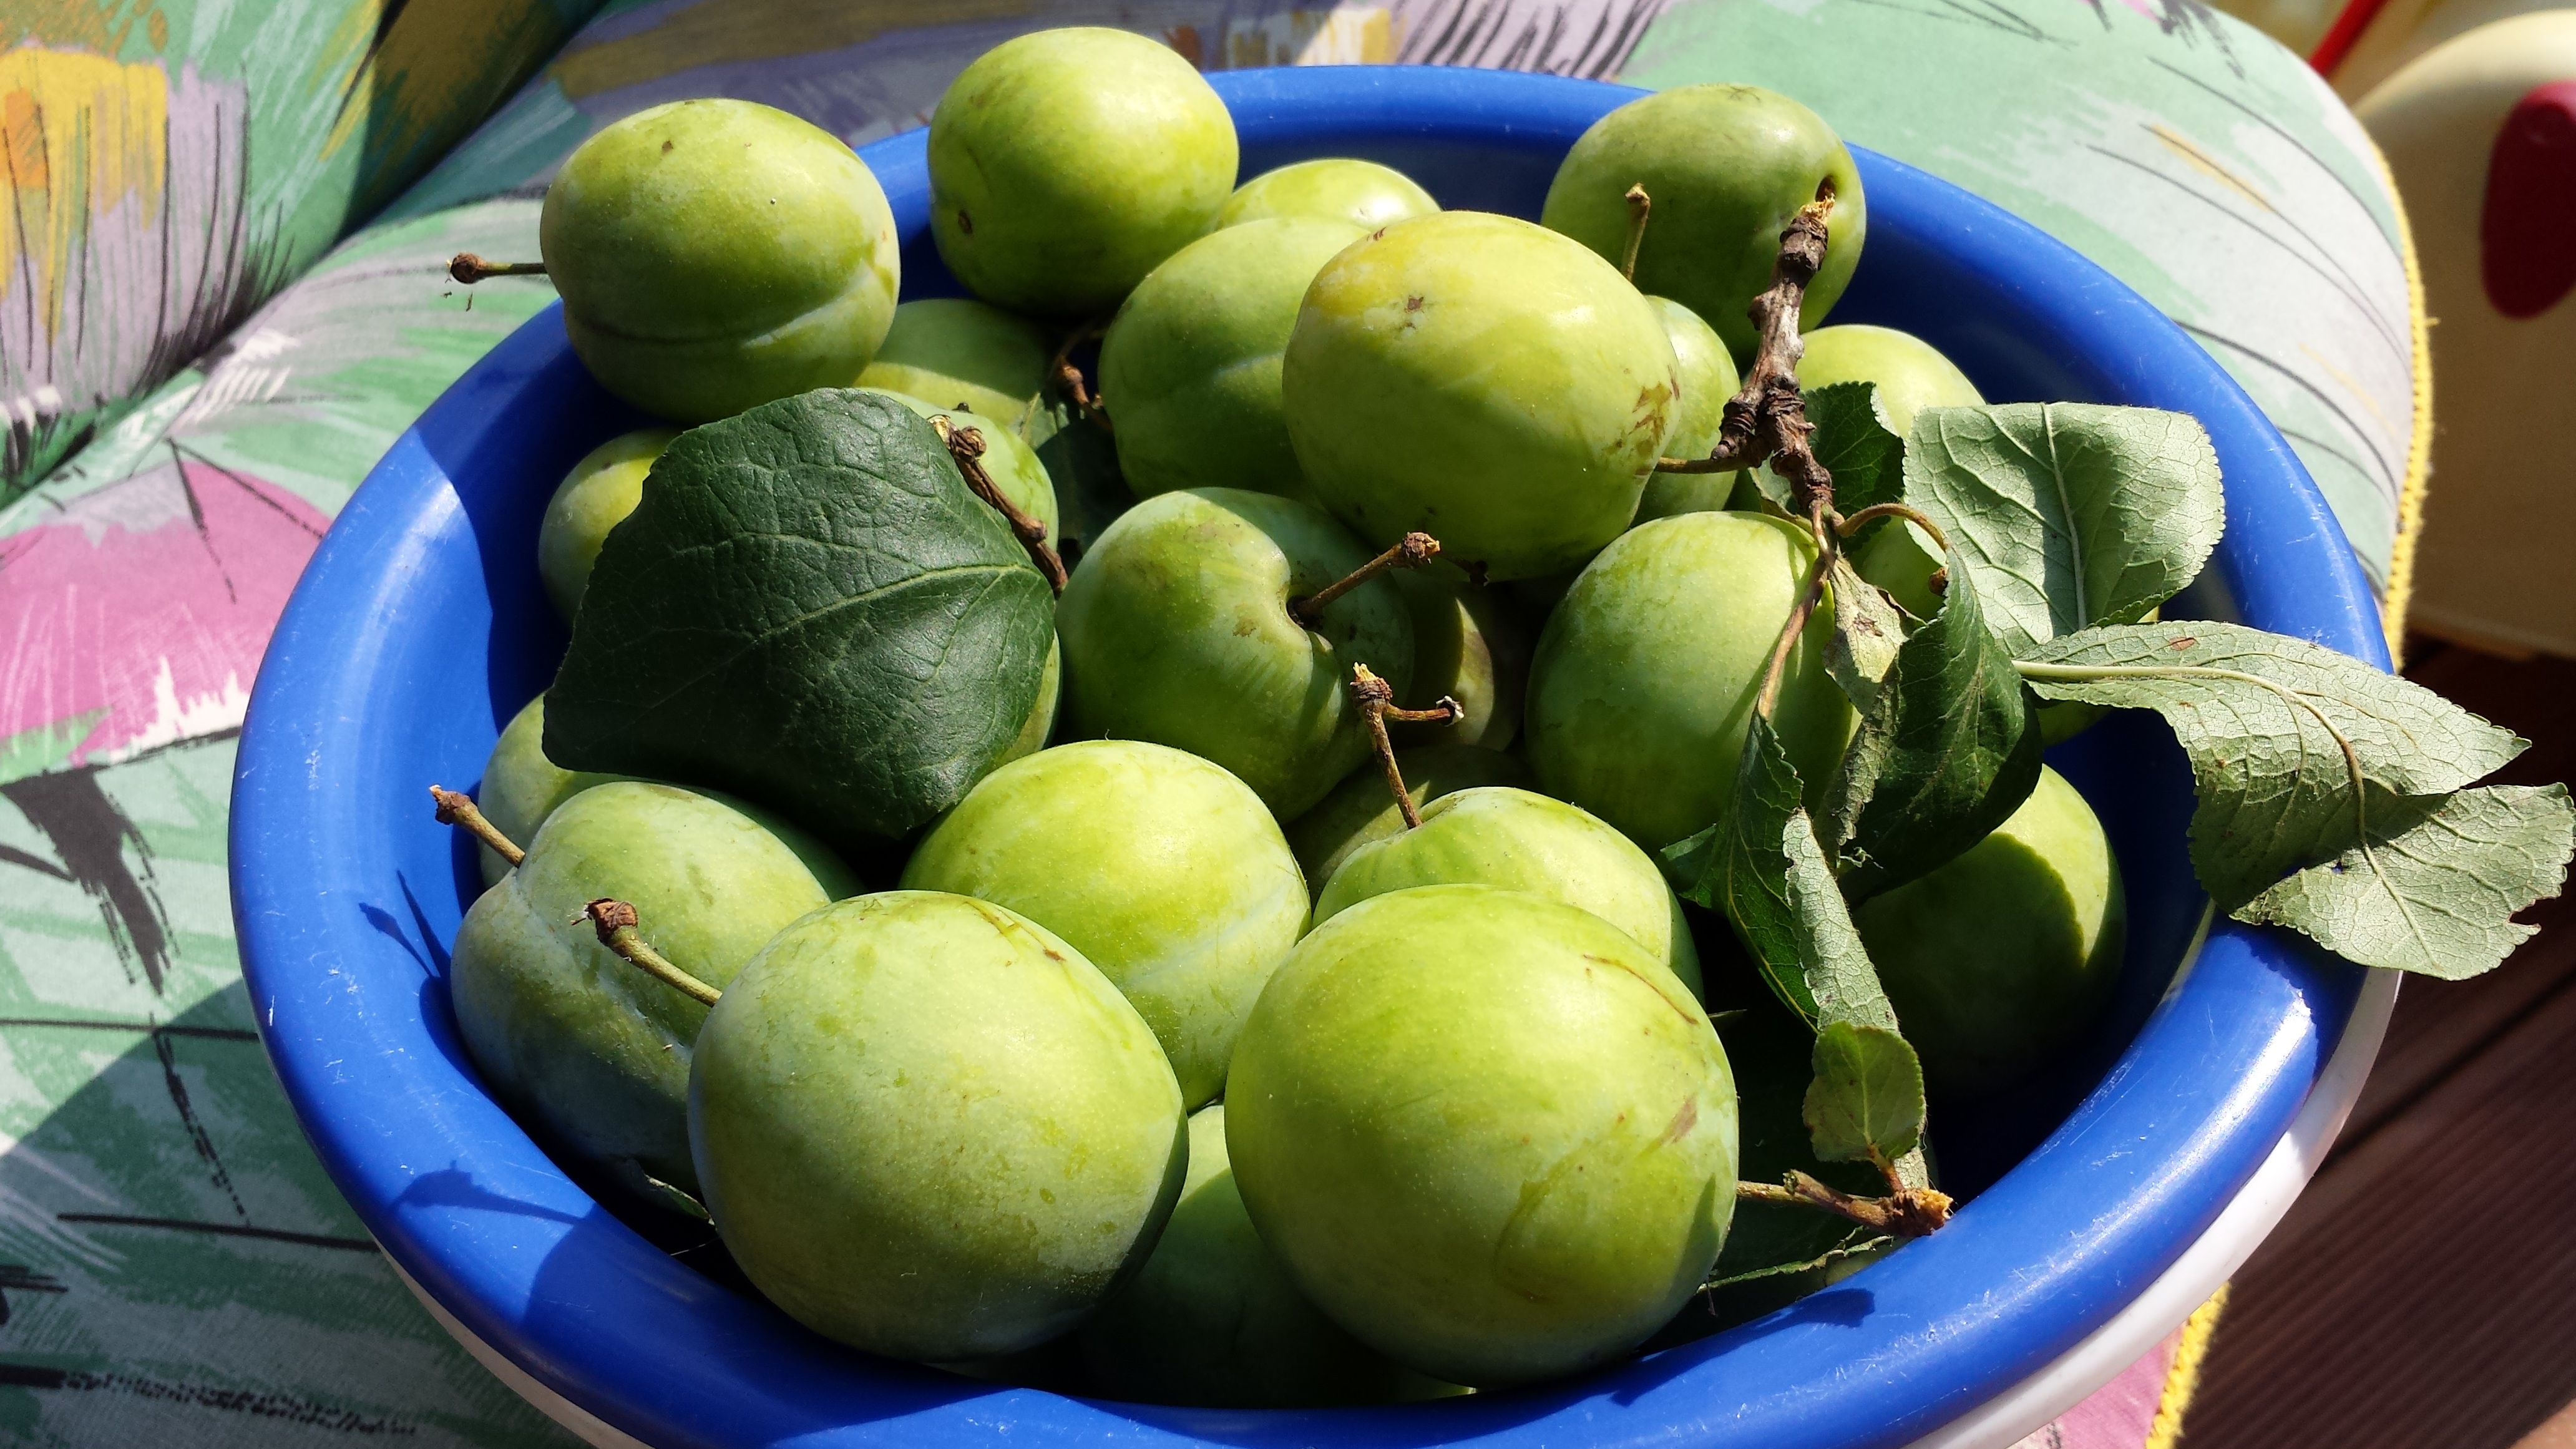
apple, plant, fruit, food, harvest, produce, gourd, thanksgiving, flowering plant, land plant